Sengunthar

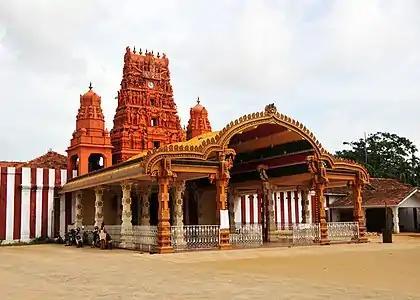
Kandaswamy Kovil, Nallur, Sri Lanka

Siru thaali Kaikolar, also known as Saami katti Kaikolars, are characterized by a lingam tied to their arm, a custom now defunct. Women of this section worn small size of the Thali or Mangala sutra, due to which they are called so. This section allow widows to wear colored saris as other women. They are mainly found in the Eeruurunaadu( Erode, Salem and Namakkal districts ).